Marcus Bettinelli

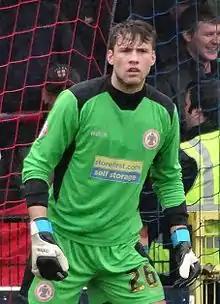
Bettinelli playing for Accrington Stanley in 2014

Marcus Bettinelli (born 24 May 1992) is an English professional footballer who plays as a goalkeeper for club Manchester City.